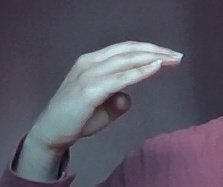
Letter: jeem